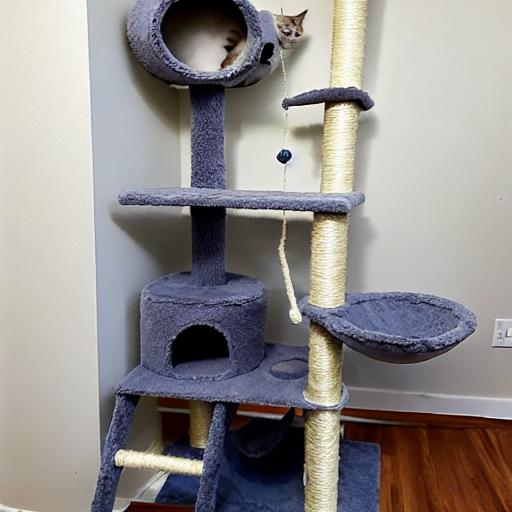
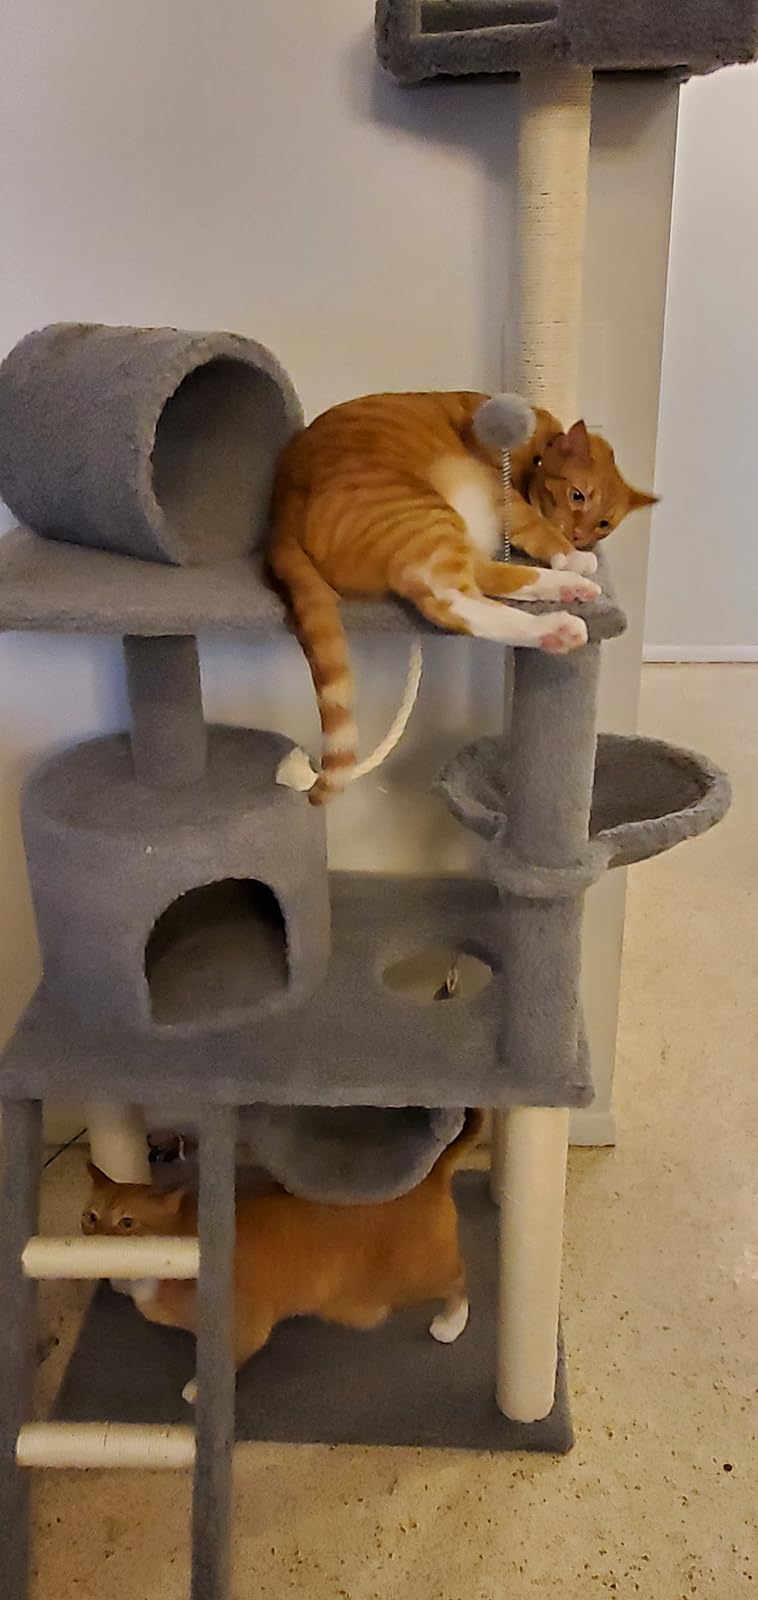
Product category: items_cat tree
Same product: no